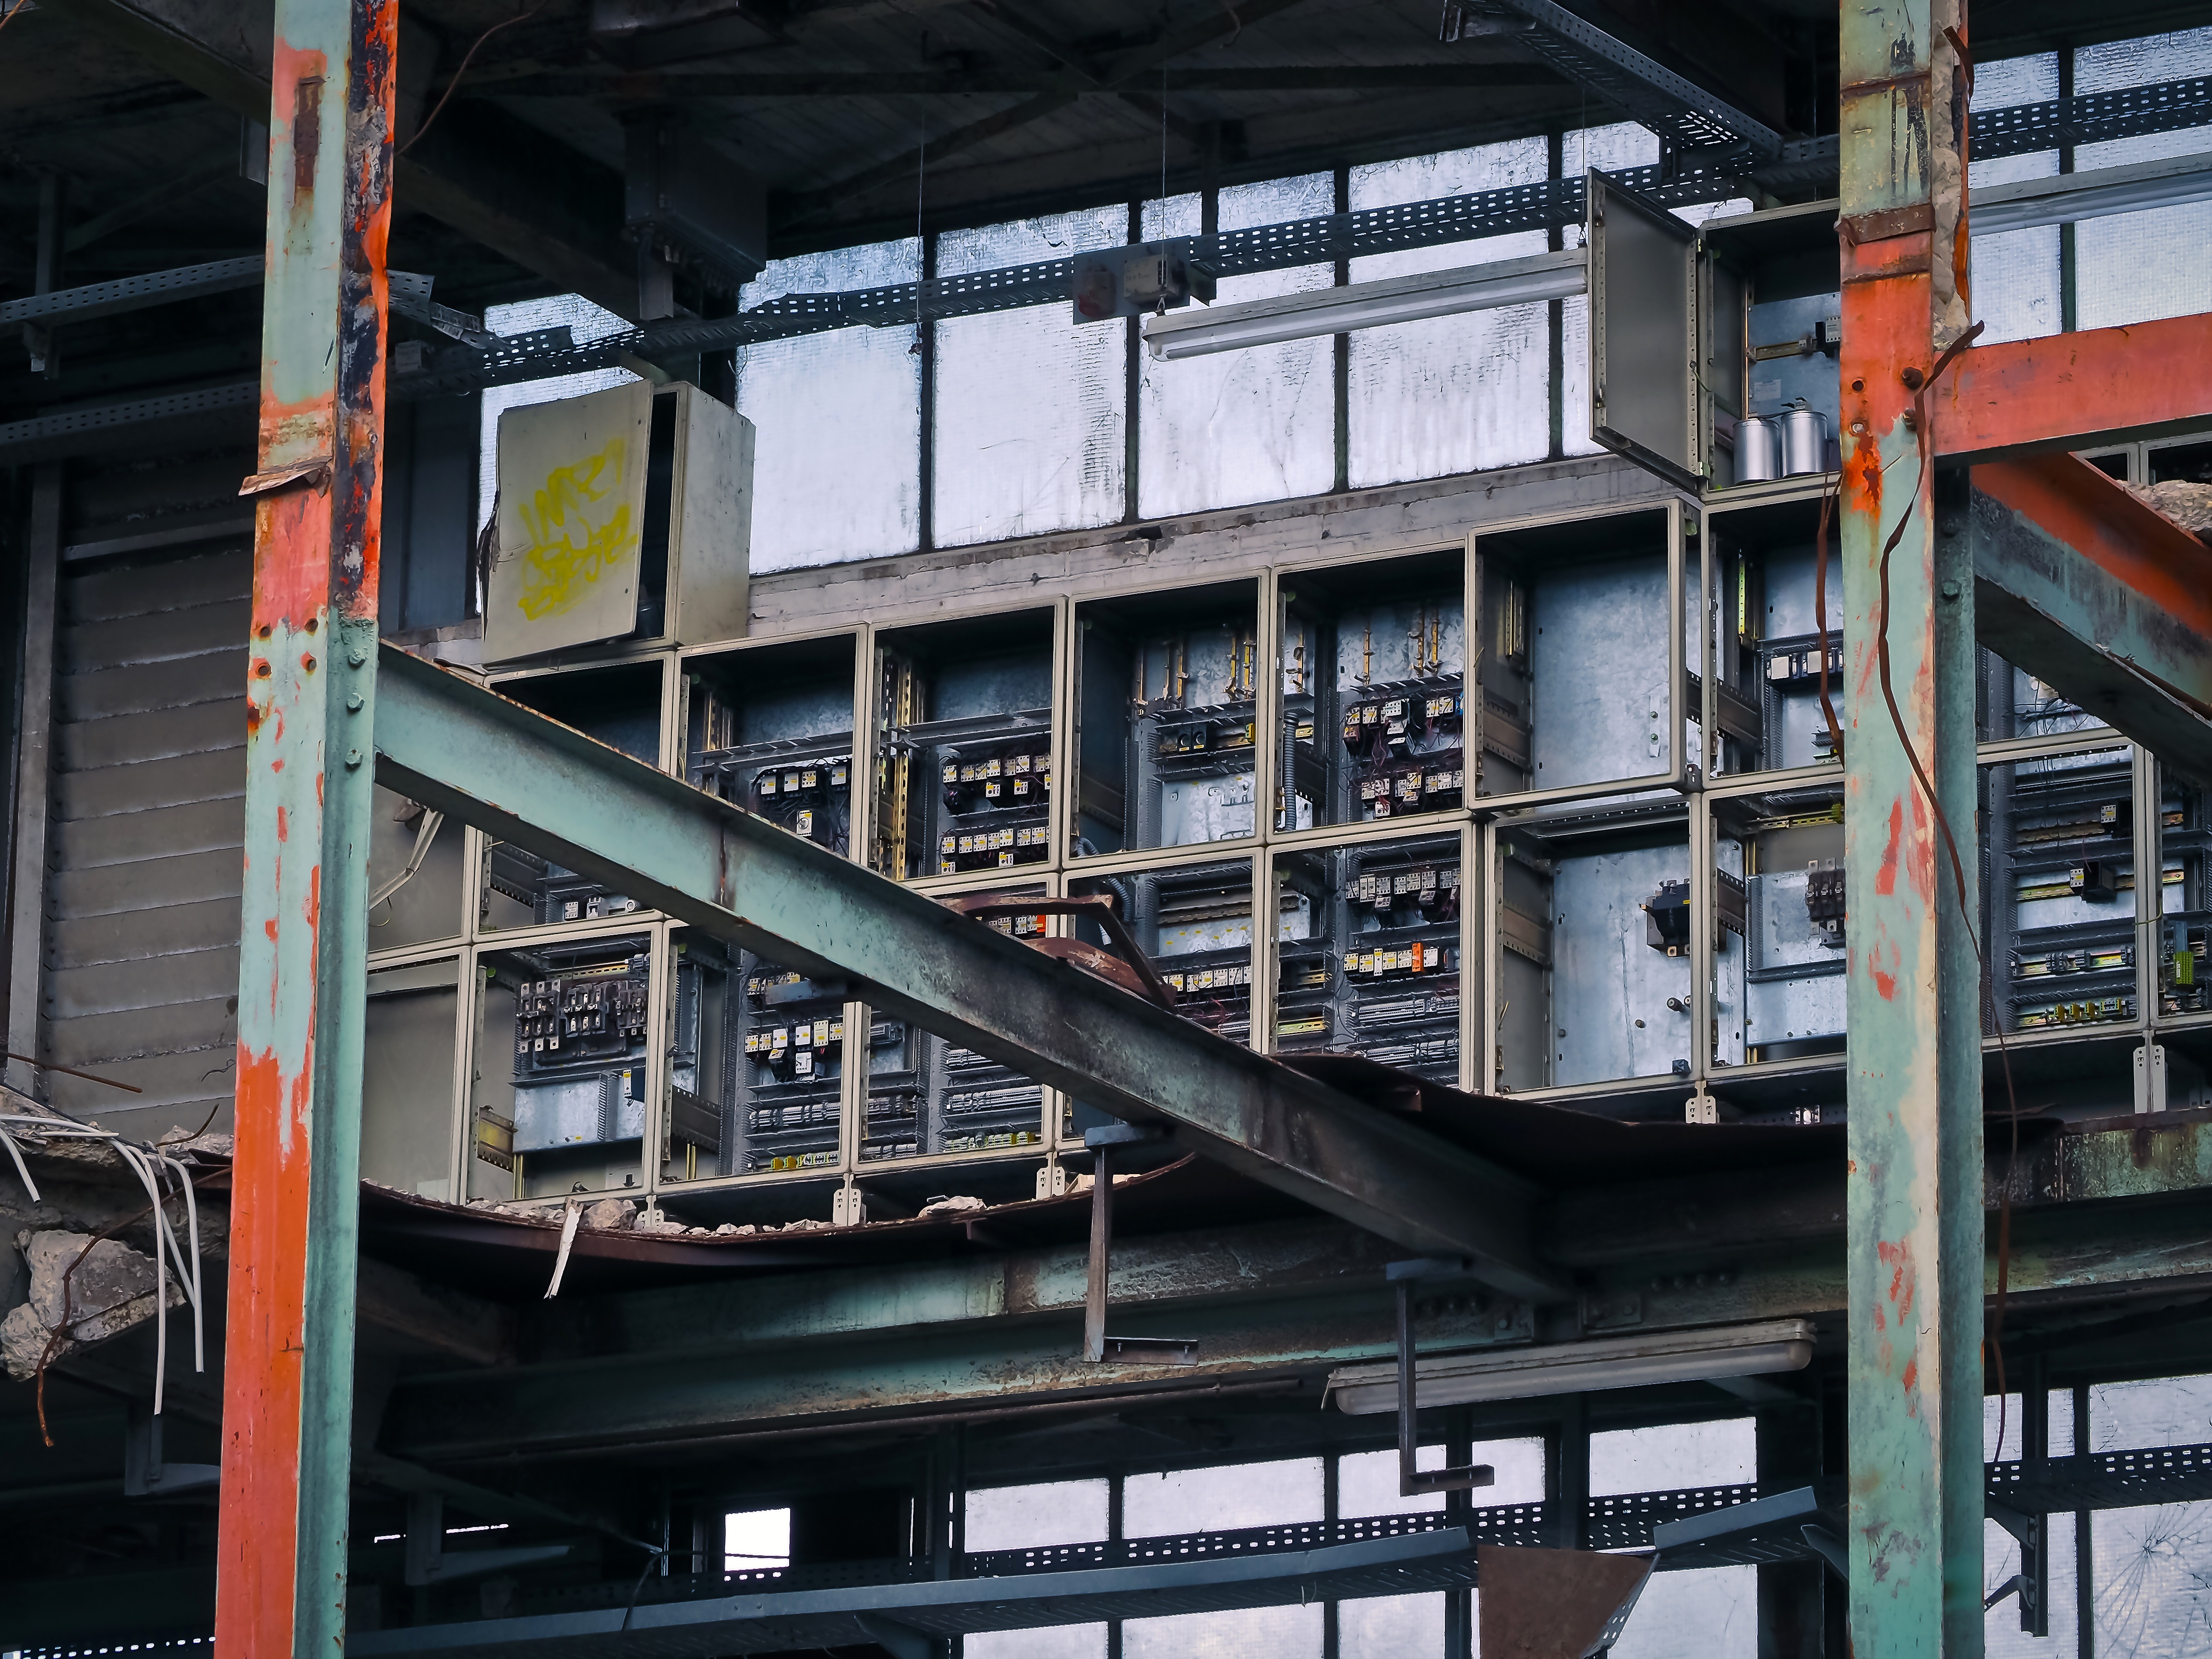
building, old, city, urban, transport, vehicle, factory, industry, decay, ruin, material, public transport, dilapidated, mold, leave, industrial plant, lost places, pforphoto, factory building, lapsed, old factory, morbid, urban area